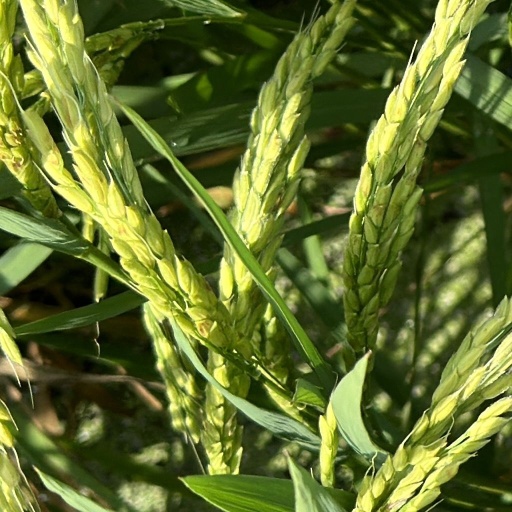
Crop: rice